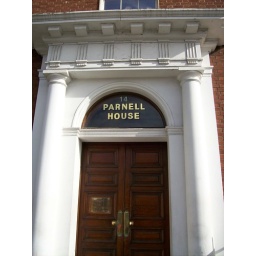
Parnell house was closed, it being a Sunday, but we peeked in the windows and took a picture of the door.